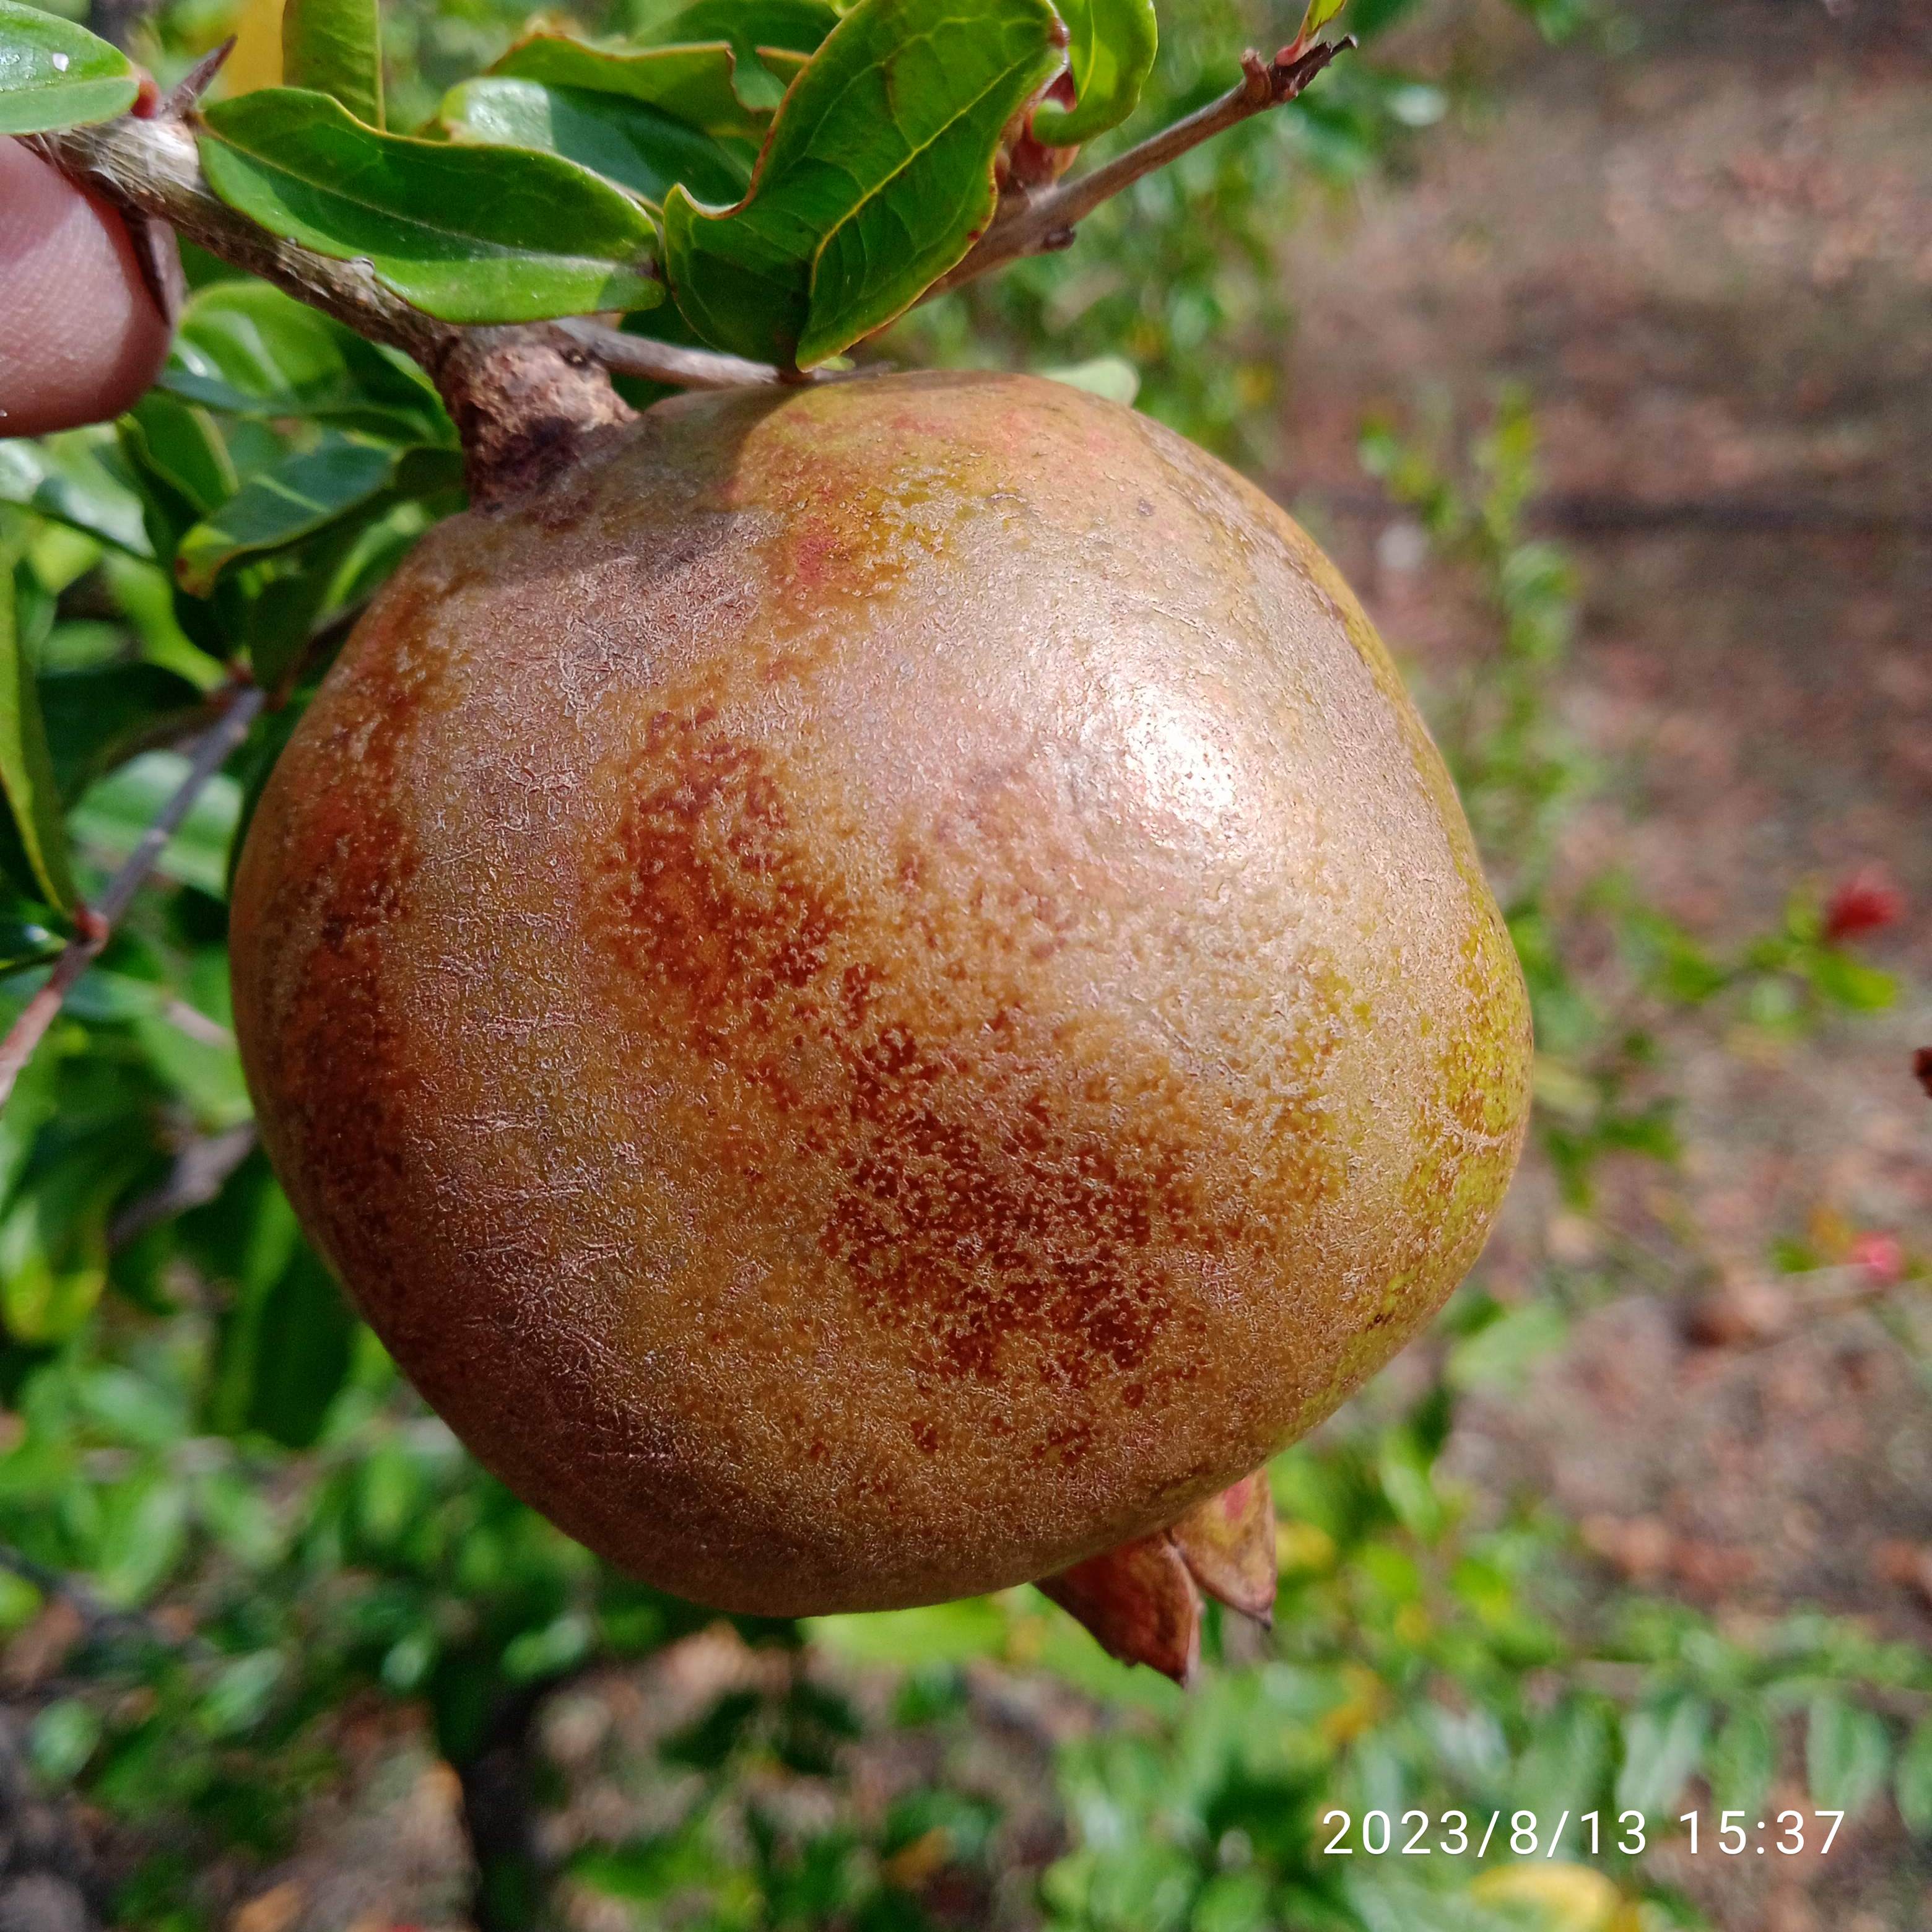
Label: Cercospora